Battle of Fort Bull

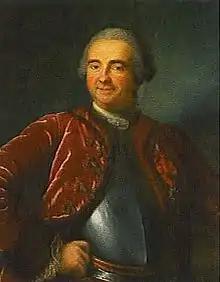
In March 1756, Lieutenant Gaspard-Joseph Chaussegros de Léry led a force to Oneida Carry, consisting of troupes de la Marine, Canadian militiamen, and 110 First Nations.

On March 12, a company of men left Fort de La Présentation and began an overland trek toward the Oneida Carry. Under the command of Lieutenant Gaspard-Joseph Chaussegros de Léry, a Canadian-born "seigneur", the force consisted of 84 troupes de la Marine, 111 Canadian militiamen, and 110 natives, mostly Iroquois but also some Hurons. On 13 March 1756, an Oswegatchie traveler told the Canadian Iroquois about the British forts at the Oneida Carrying Place, which caused them to demand a halt. The Canadian historian D. Peter MacLeod called the arguments between the French and the Canadian Iroquois a cultural clash, writing